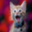
Label: cat